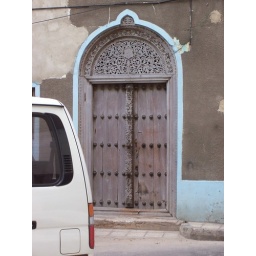
An awesoem door in stonw sorry about the car lol